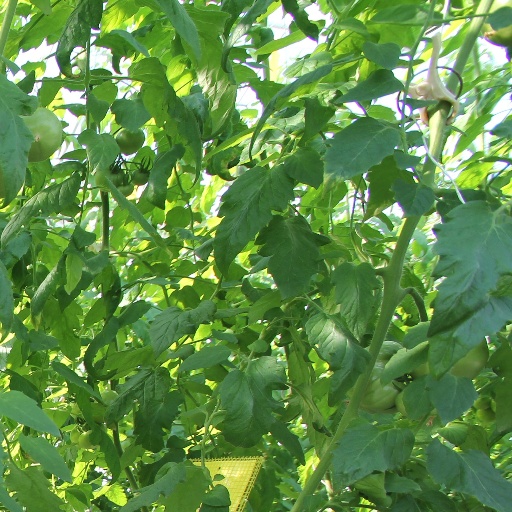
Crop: tomato